Newcomen baronets

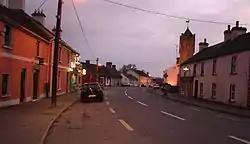
Keenagh, County Longford

Several other members of the family sat in the Irish House of Commons. Brabazon Newcomen, son of Sir Thomas Newcomen, son of the second Baronet, represented Kilbeggan. Thomas Newcomen and Charles Newcomen represented St Johnstown, Longford.